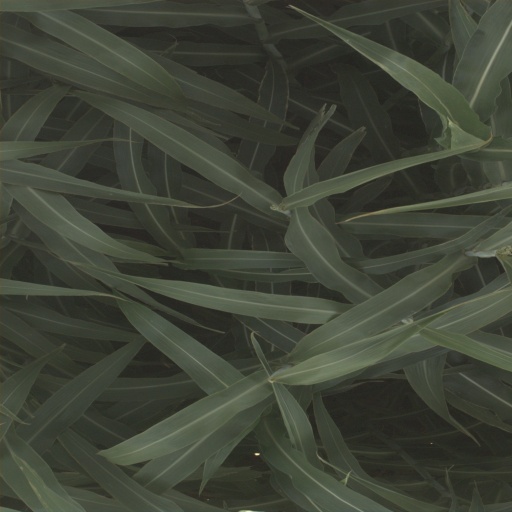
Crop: sorghum